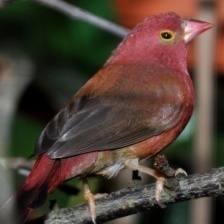
Species: AFRICAN FIREFINCH
Scientific name: LAGONOSTICTA RUBRICATA
ImageNet parent category: house_finch